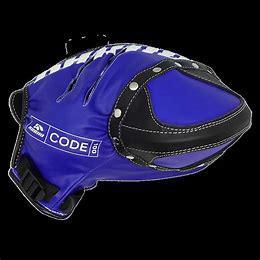
Brand: Karhu
Model: 100